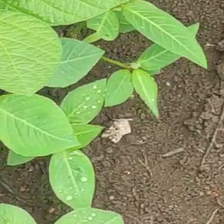
Weed species: Moti_dudhi(Euphorbia_geneculata_L)